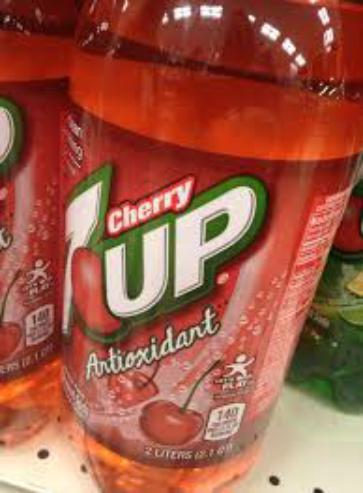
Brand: Cherry 7Up
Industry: Food